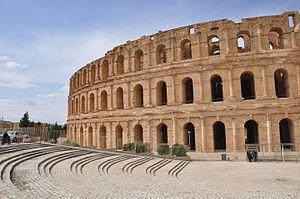
Amphithéâtre This is a photo of the protected monument identified by the ID 53-3 in Tunisia.
Les Romano-Africains ou Romano-Libyens, appelés Afariqa par les auteurs de langue arabe, sont les anciennes populations maghrébines de culture romaine et qui parlaient leur propre variété de latin. Ils étaient principalement concentrés de la conquête romaine dans l'Antiquité, à la fin du Moyen Âge dans toutes les villes côtières de l'actuelle Tunisie, en Tripolitaine, en l'Algérie orientale, et dans certaines zones du Maroc.